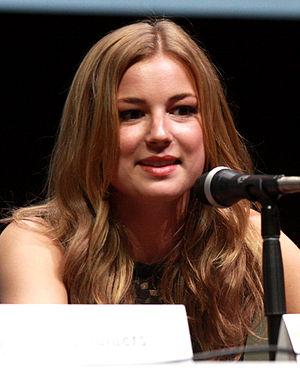
Emily VanCamp Bowman est une actrice canadienne, née le 12 mai 1986 à Port Perry.
Captain America : Le Soldat de l'hiver ou Capitaine America : Le Soldat de l'hiver au Québec est un film de super-héros américain réalisé par Anthony et Joe Russo, sorti en 2014.
Le Faucon et le Soldat de l'Hiver est une mini-série américaine en six épisodes produite par Marvel Studios et diffusée sur Disney+. Elle fait partie de la quatrième phase de l'univers cinématographique Marvel. Elle est basée sur les personnages de Sam Wilson / Le Faucon et de Bucky Barnes / Le Soldat de l'Hiver issus des comics Marvel.